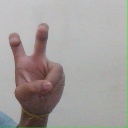
अक्षर: ई